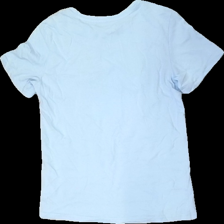
View: back
Type: T-shirt
Category: Children
Brand: Logg (H&M)
Colors: Blue, White, Black
Material: 100% cotton
Pattern: Logo print
Cut: Regular
Size: 146
Season: All
Stains: Minor
Price range: <50
Recommended usage: Export
Comment: sned söm